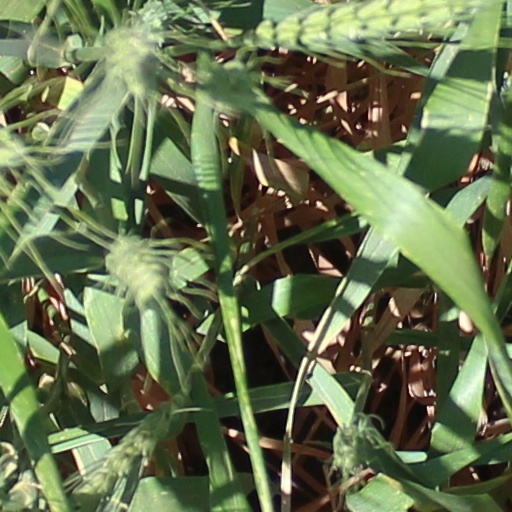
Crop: wheat